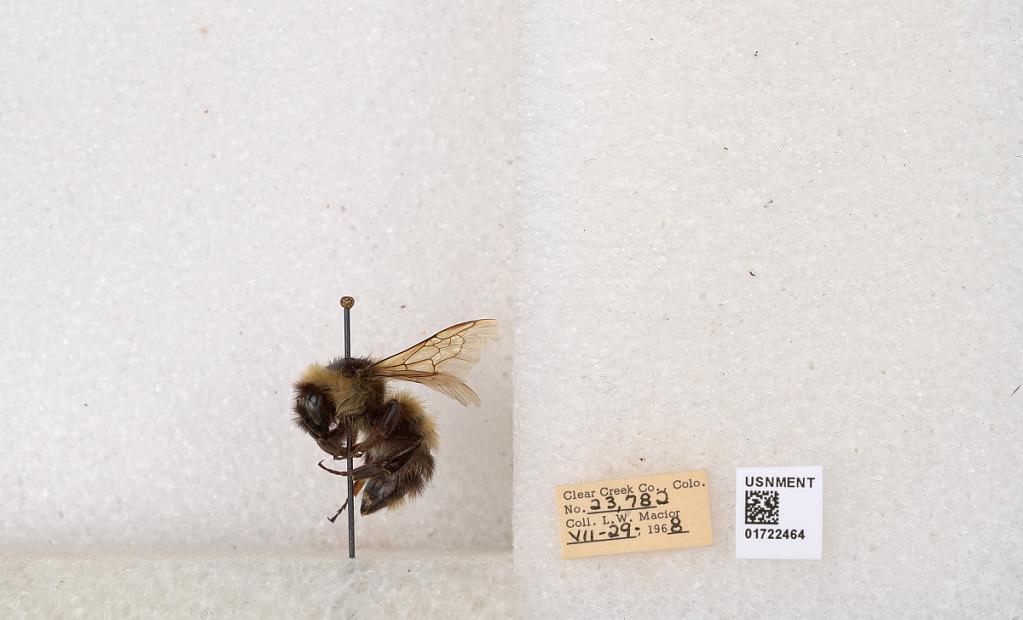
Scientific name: Bombus kirbyellus
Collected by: L. Macior
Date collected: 1968-7-29
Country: United States
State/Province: Colorado
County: Clear Creek
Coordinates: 39.6891, -105.644